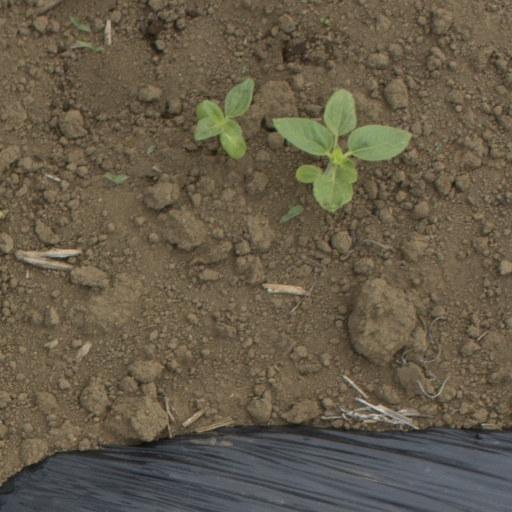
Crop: Jerusalem artichoke